Sierra Nevada Brewing Company

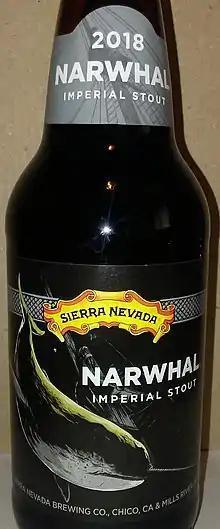
Narwhal Imperial Stout 2018

In January 2012, Sierra Nevada announced it would build a second brewing facility with an attached restaurant in Mills River, North Carolina. The LEED-Platinum-certified building opened in early 2014 on a forested tract adjacent to Asheville Regional Airport, re-using the cut-down trees as lumber both in the building and for the rainwater cisterns that flush the toilets.